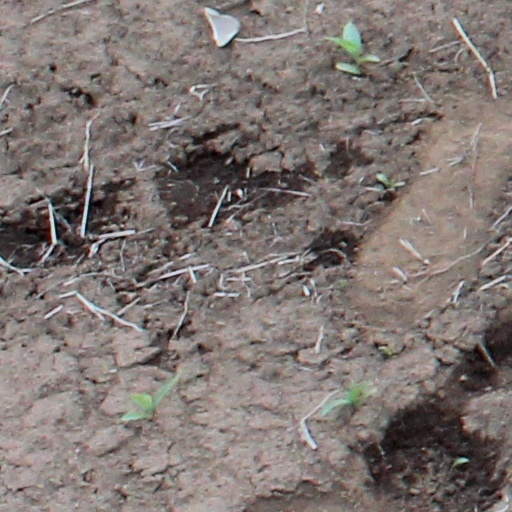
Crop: wheat